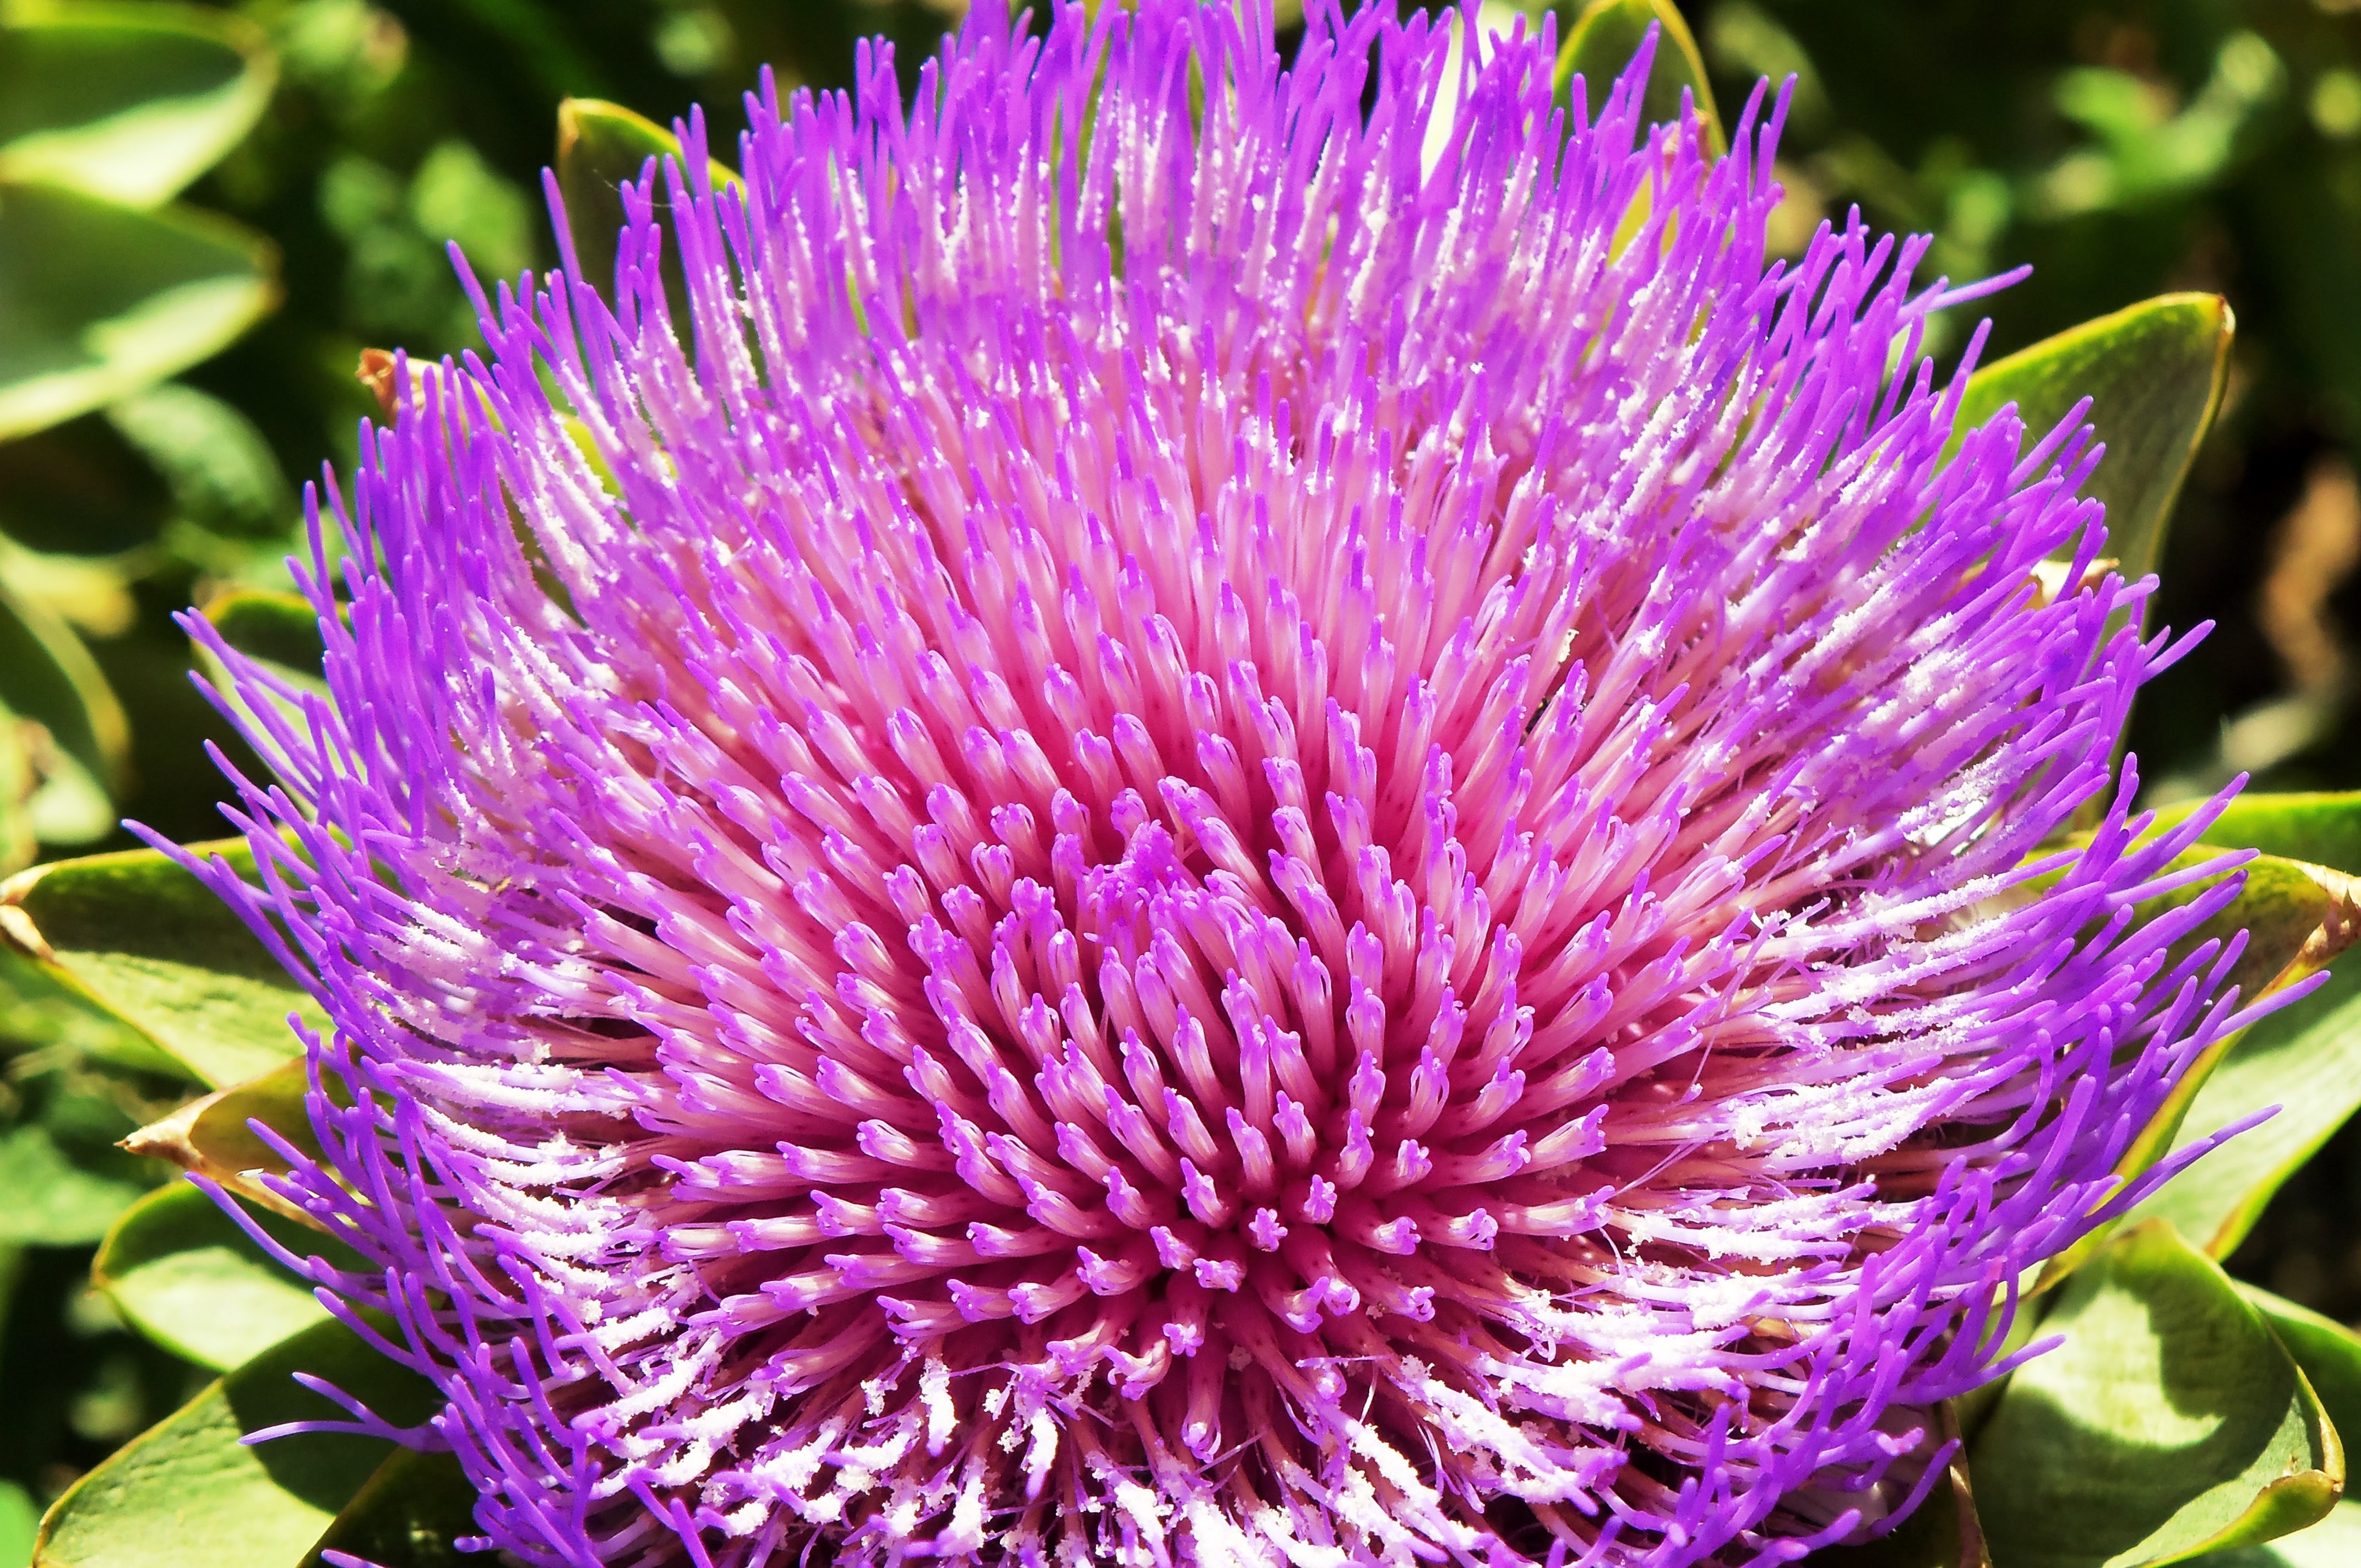
blossom, plant, flower, purple, petal, vegetable, botany, flora, wildflower, artichoke, thistle, lilac, macro photography, flowering plant, daisy family, silybum, annual plant, land plant, artichoke thistle